Bandung

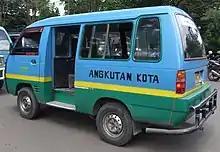
An Angkot serving Sadang Serang to Caringin

Bandung is the home of Persib Bandung, a professional football club currently competing in the highest tier of Indonesian football, the "Liga 1". Bandung is also home of Prawira Bandung (ex Garuda Bandung), a professional basketball club currently competes in the Indonesian Basketball League, with its home games in the "GOR Citra Arena". The roads leading up to Lembang and Dago are popular routes for mountain cycling on weekends, as Jalan Ir. H. Djuanda and Jalan Buah Batu is zoned as car-free on Sunday mornings.